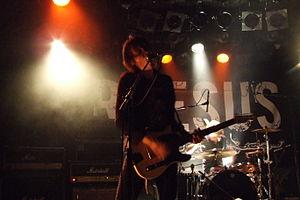
Rhesus est un groupe de rock formé entre mars et juin 2001 à Grenoble.